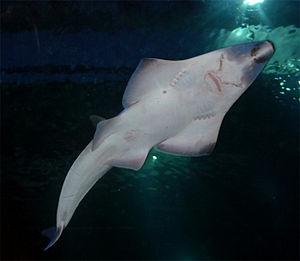
La grande raie-guitare ou poisson-paille à pois est actuellement classée comme en danger critique d'extinction dans la liste de l’UICN. Cette espèce est une cible de choix pour la pêche car sa chair est excellente. Elle est également la proie des chasseurs d'ailerons.